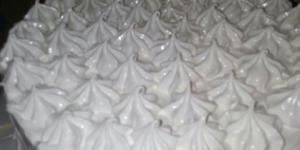
torta rogel casera paso a paso